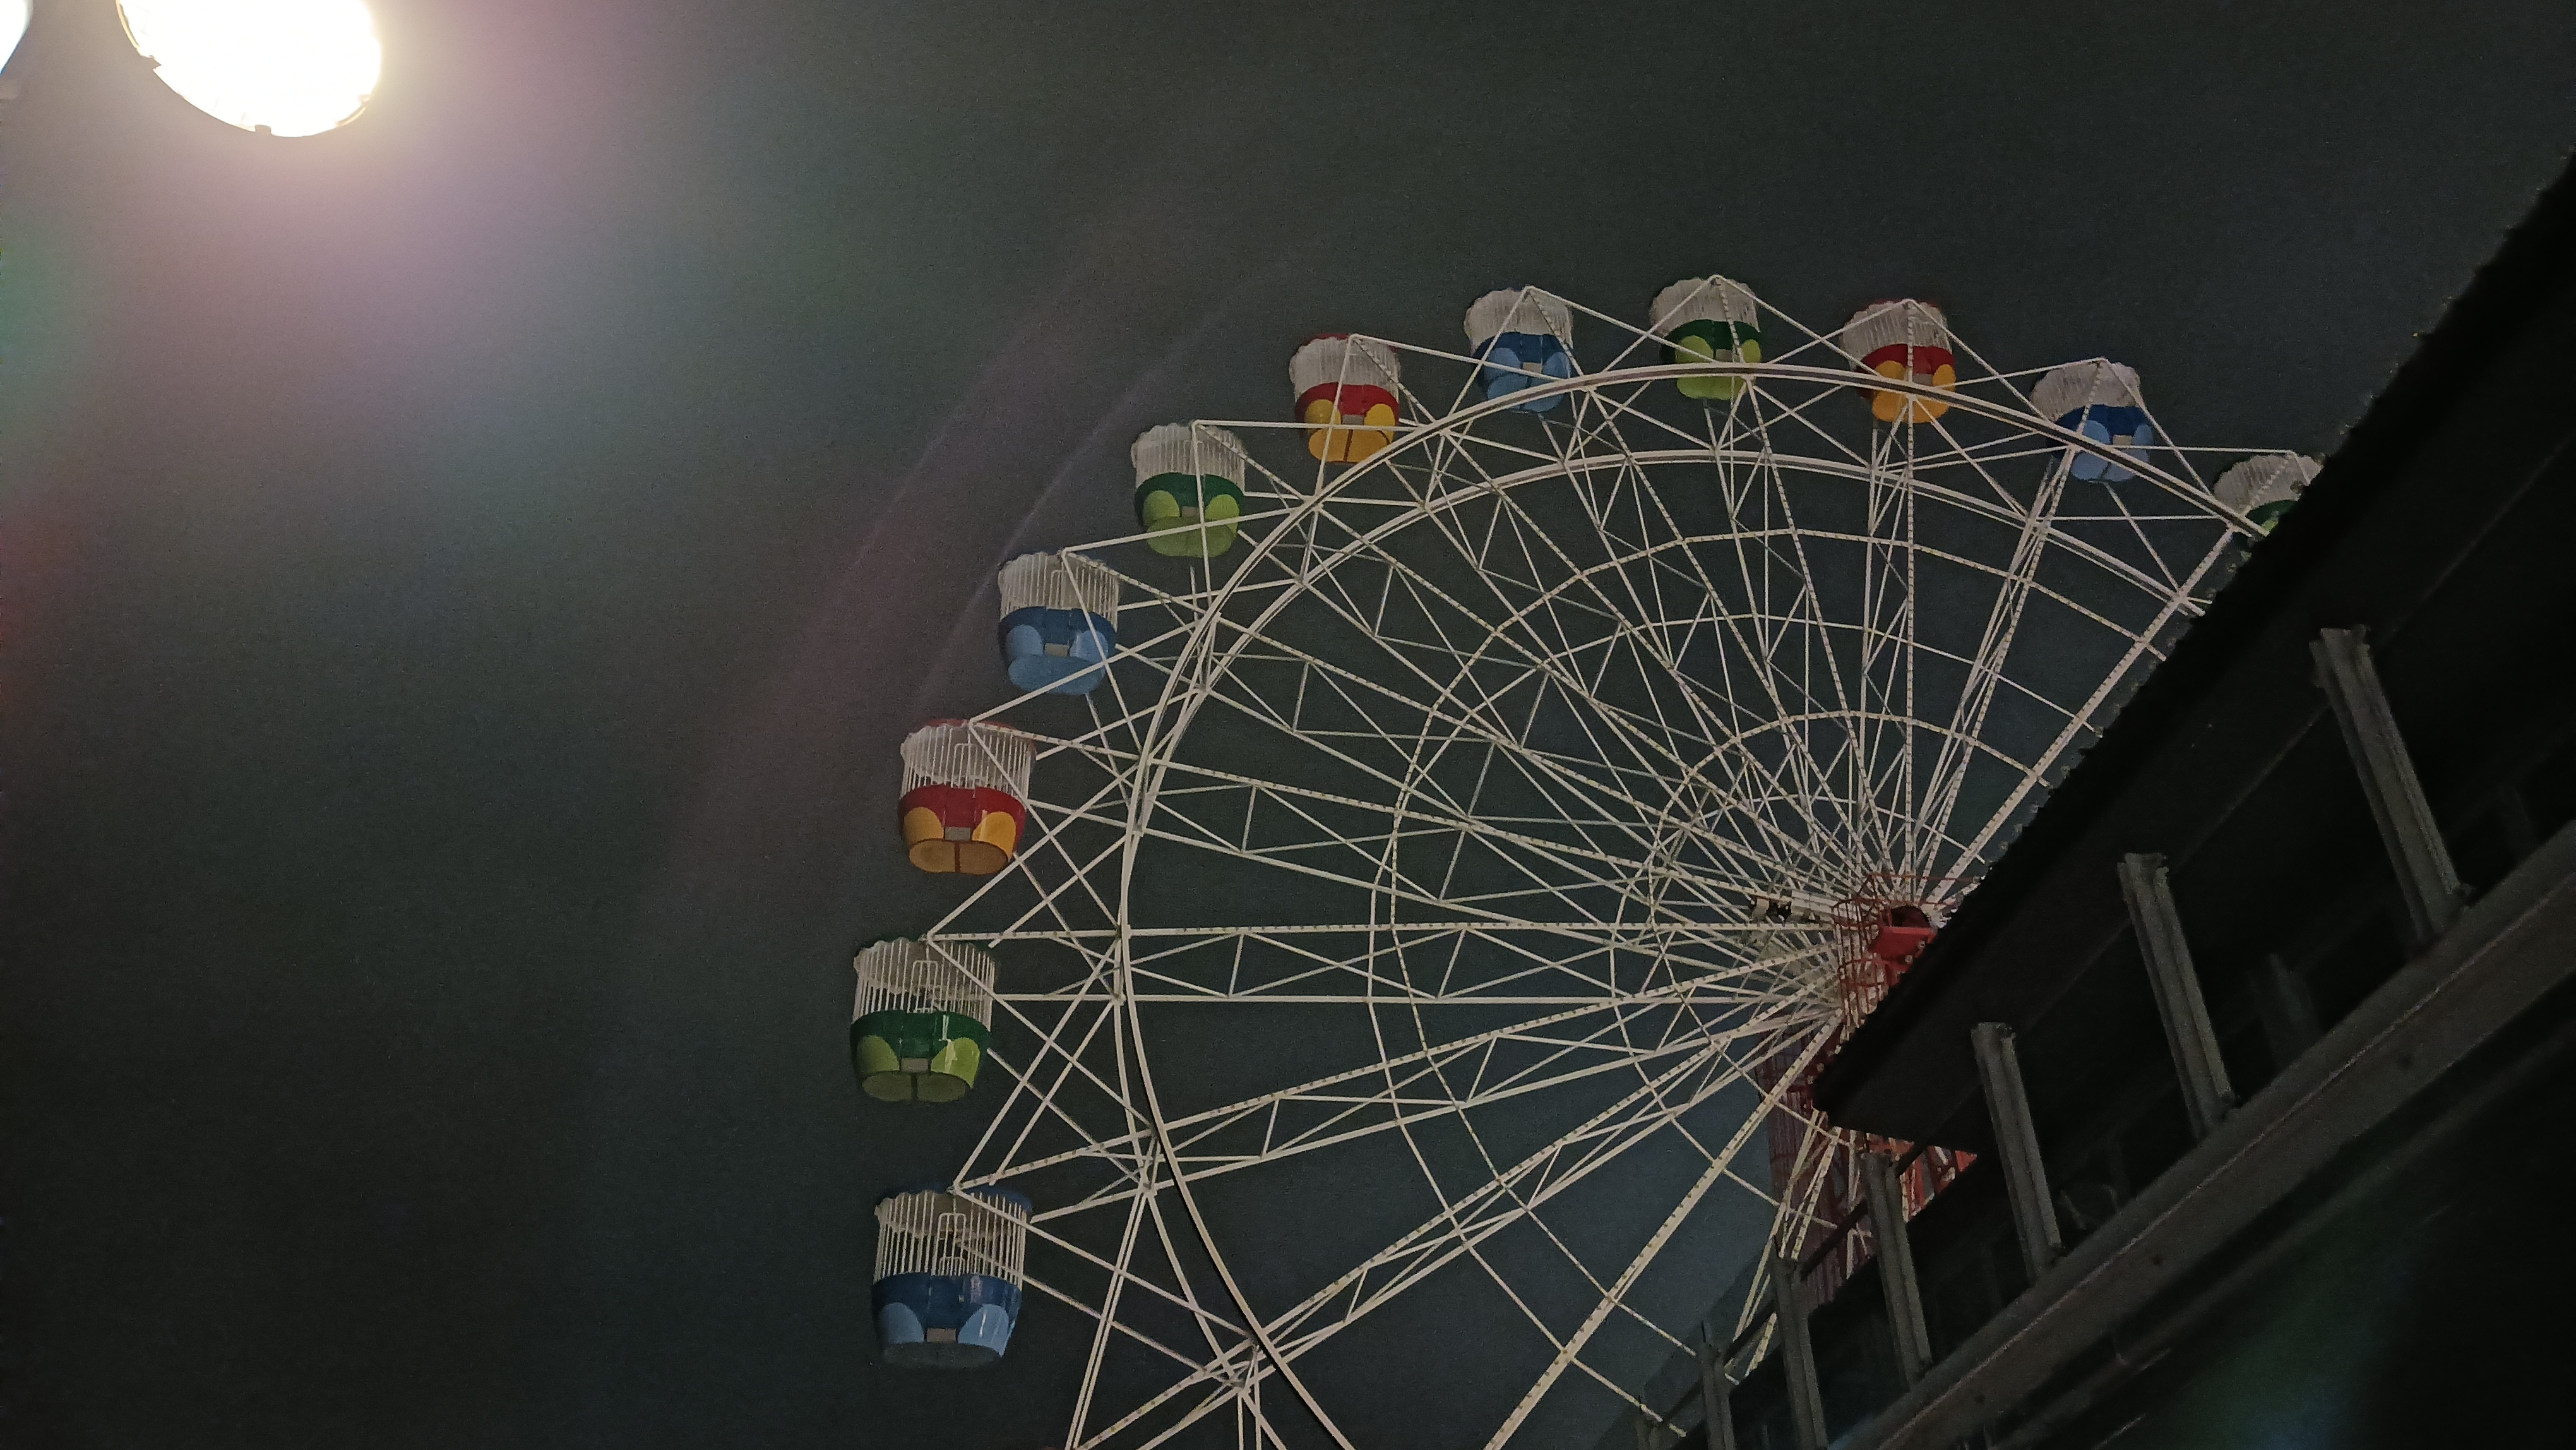
park, ferris wheel, amusement ride, event, recreation, spoke, tourist attraction, fair, amusement park, night, neon